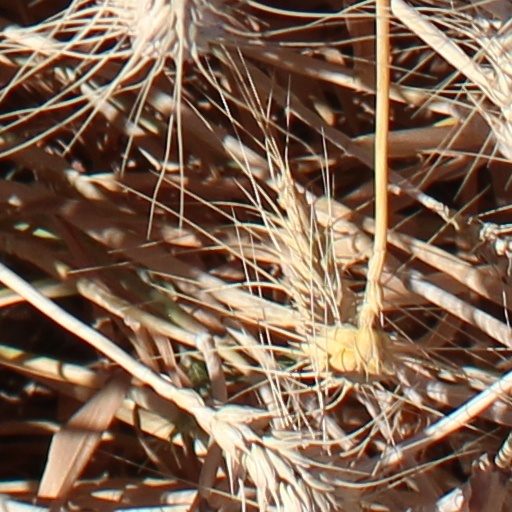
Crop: wheat